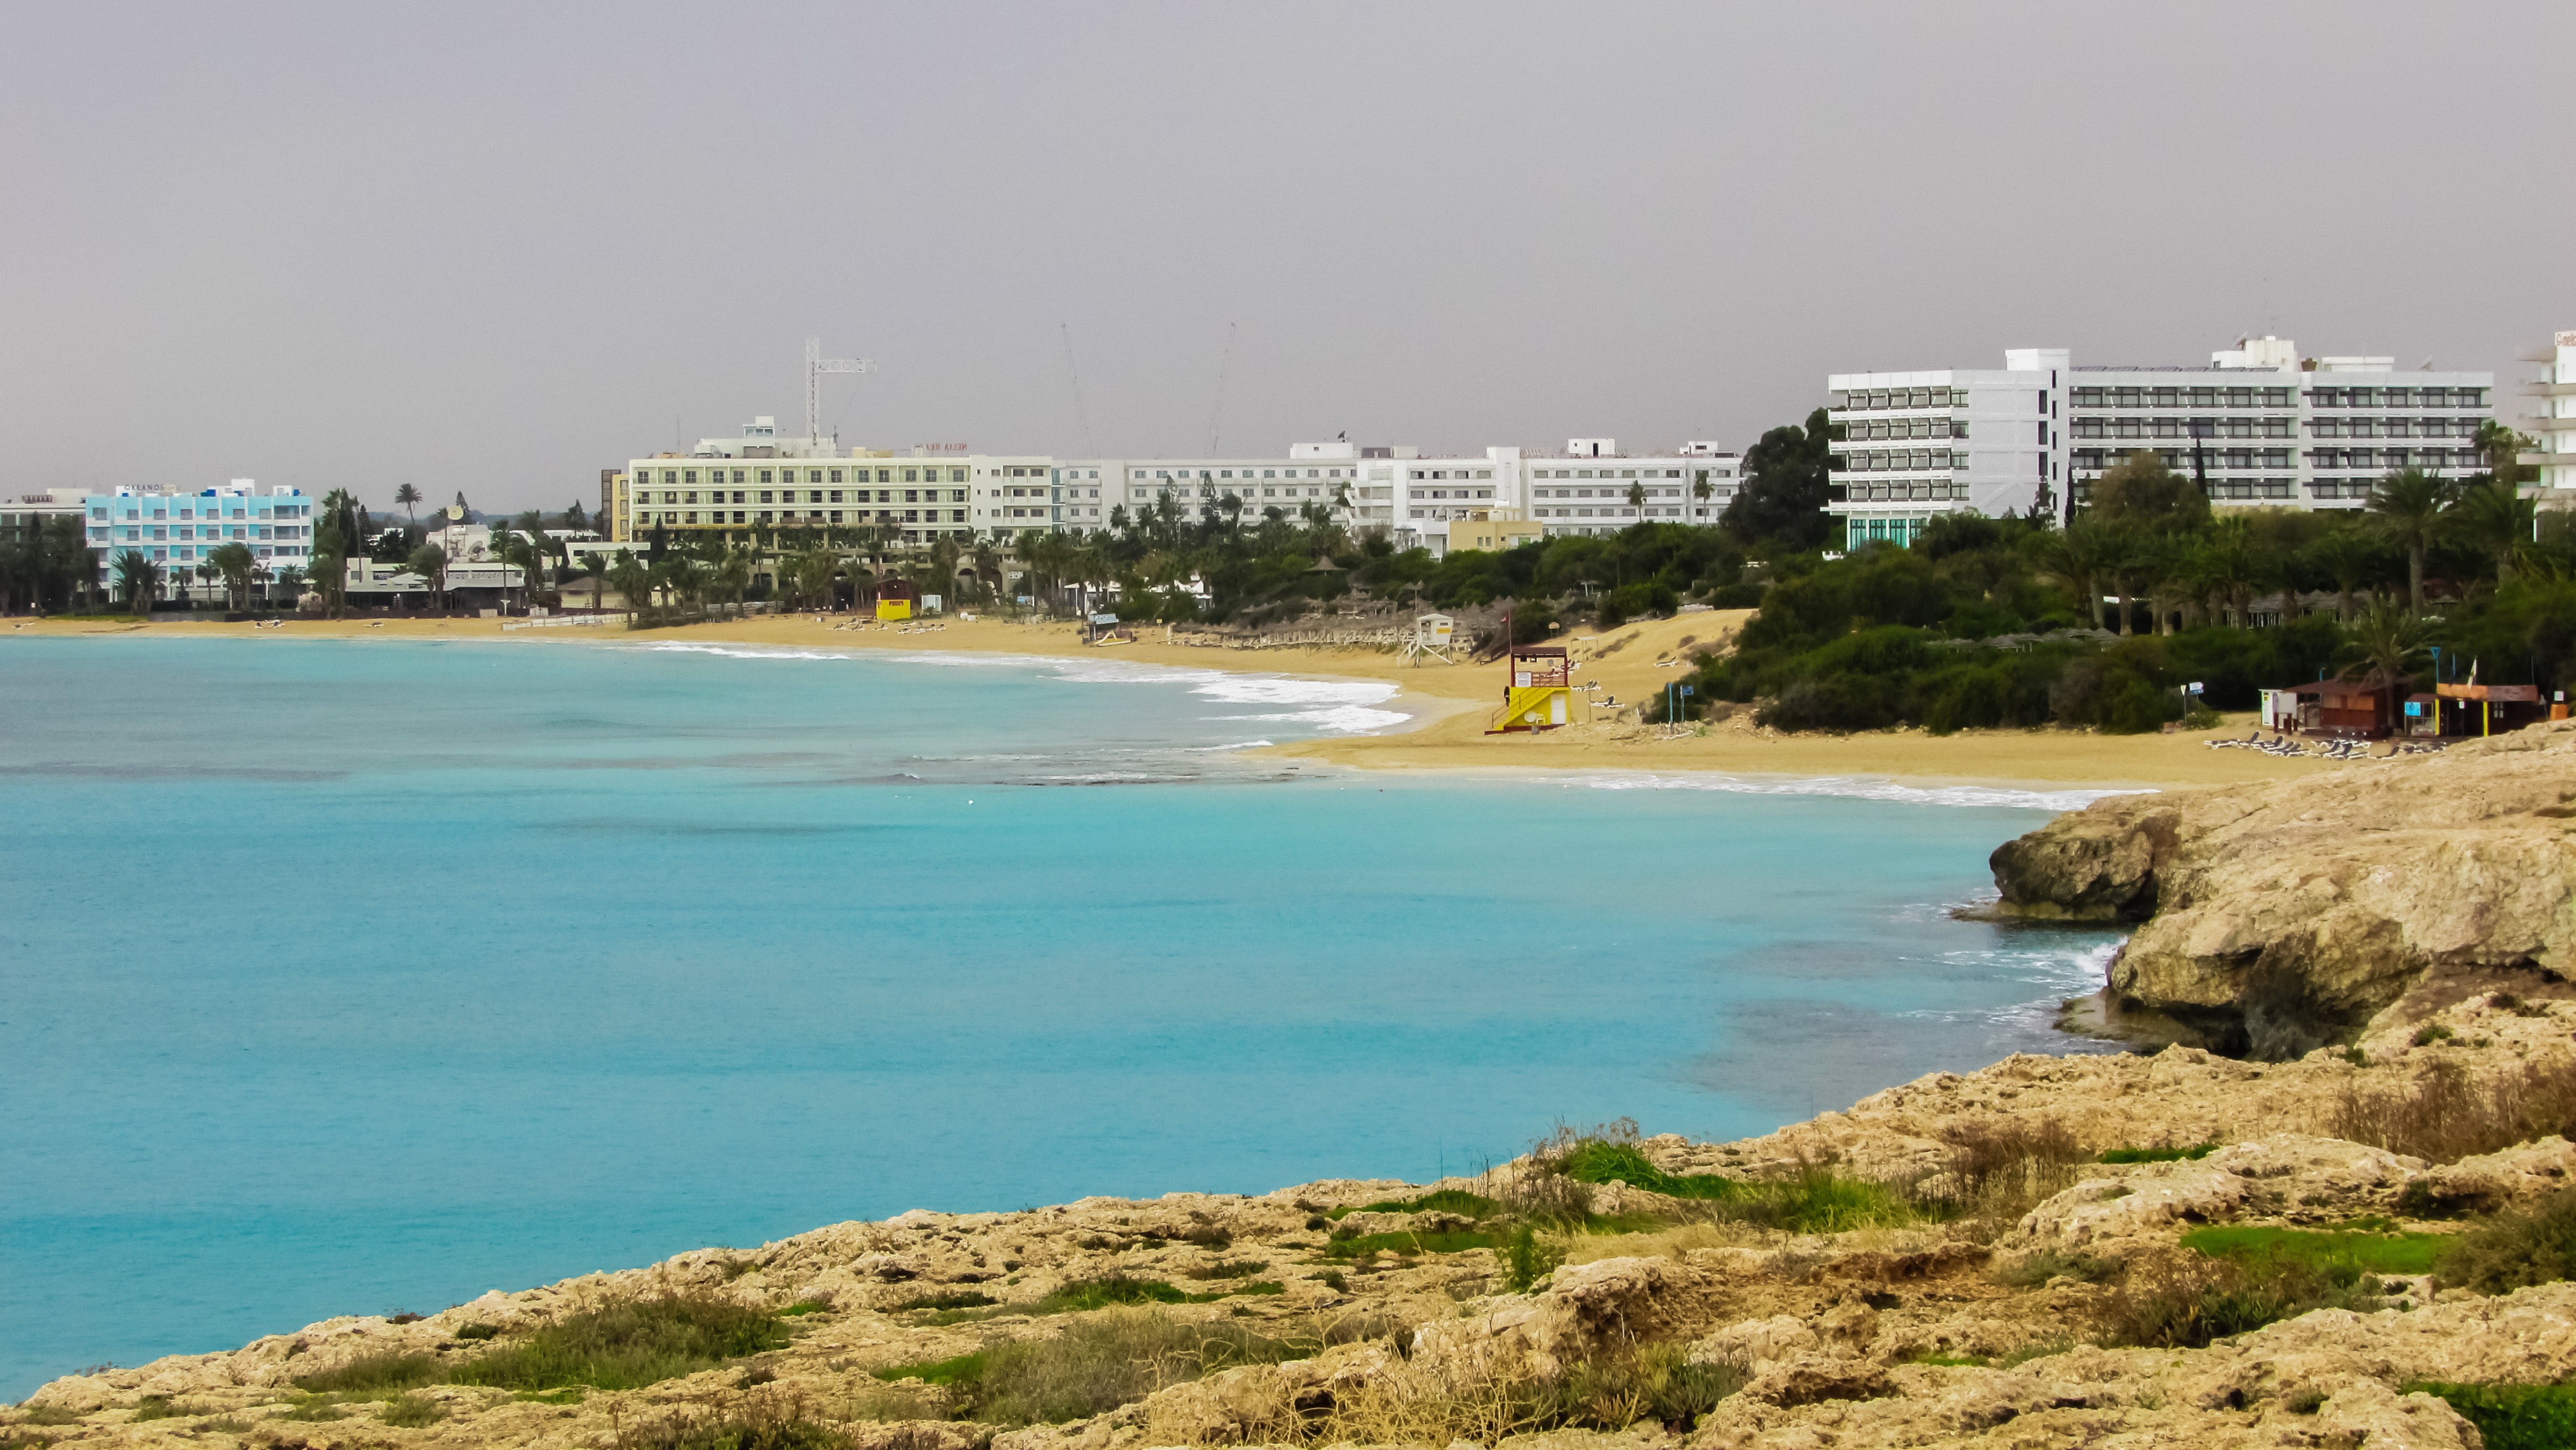
beach, sea, coast, ocean, shore, vacation, cove, bay, terrain, body of water, resort, hotels, cyprus, cape, ayia napa